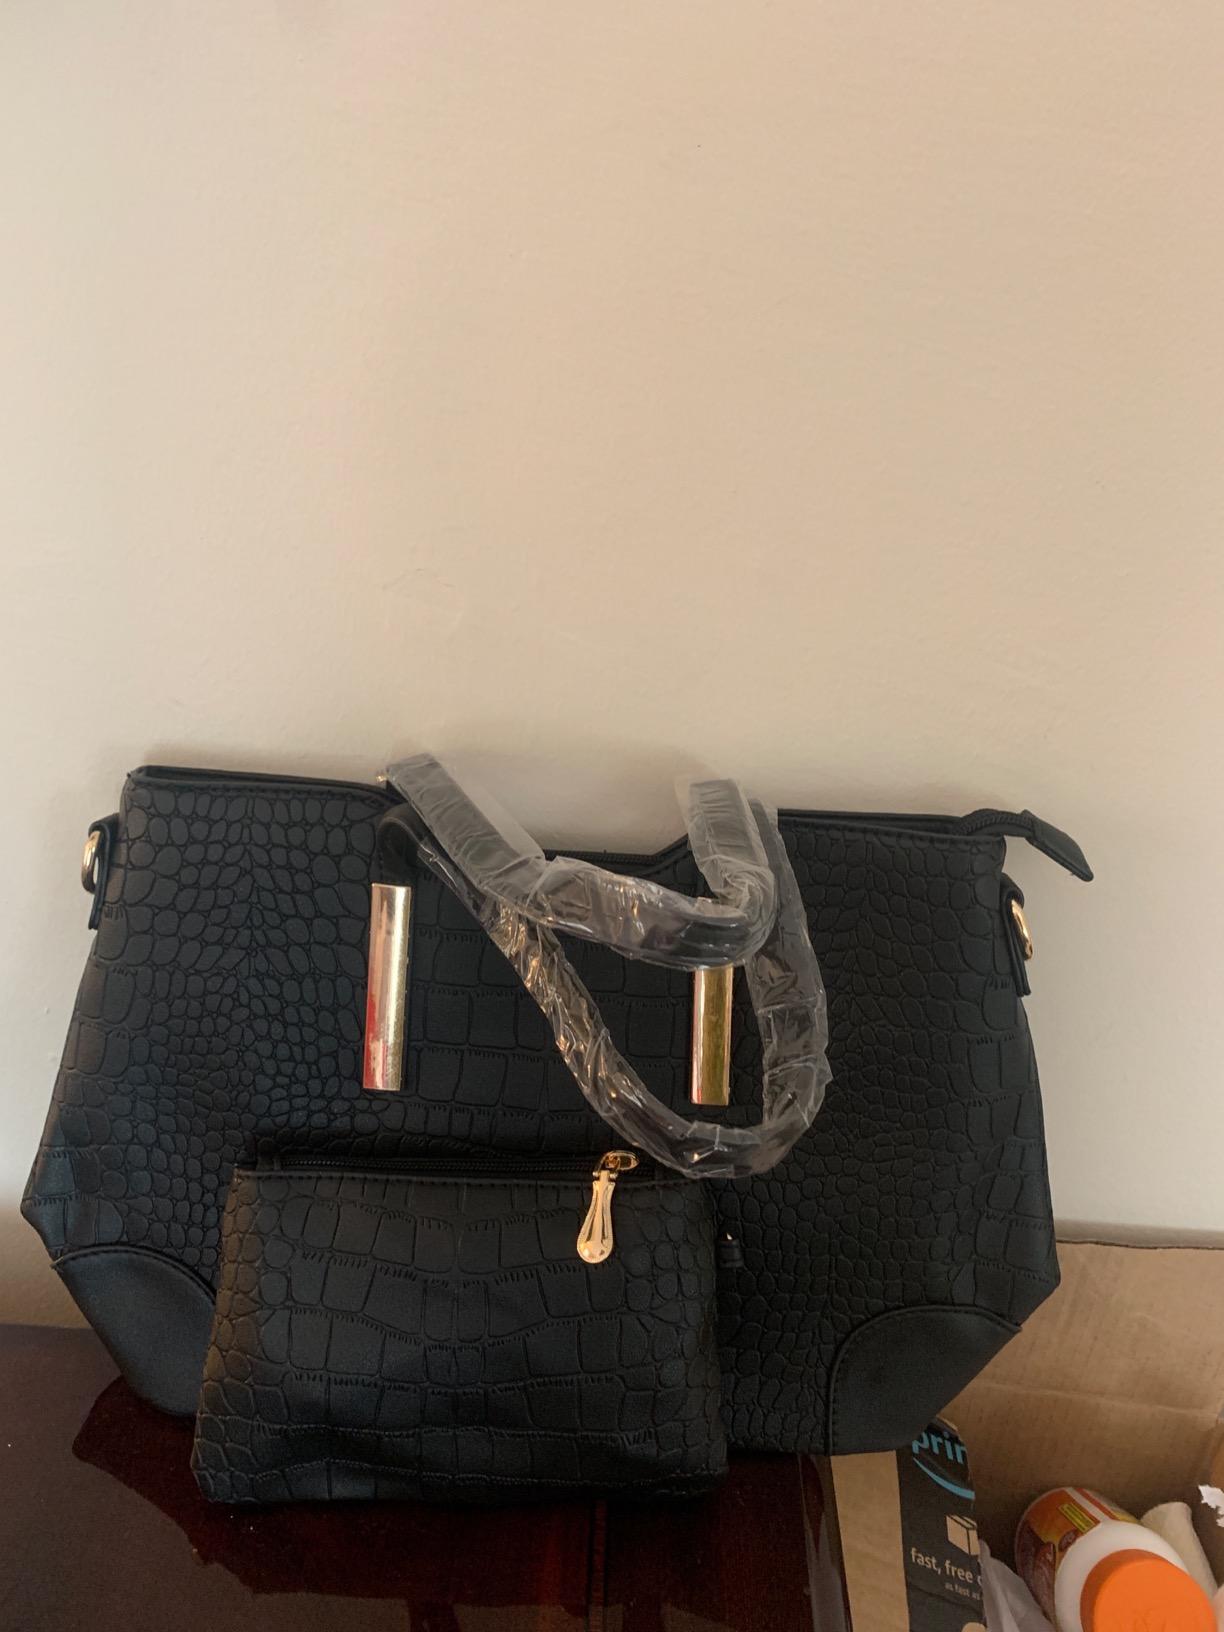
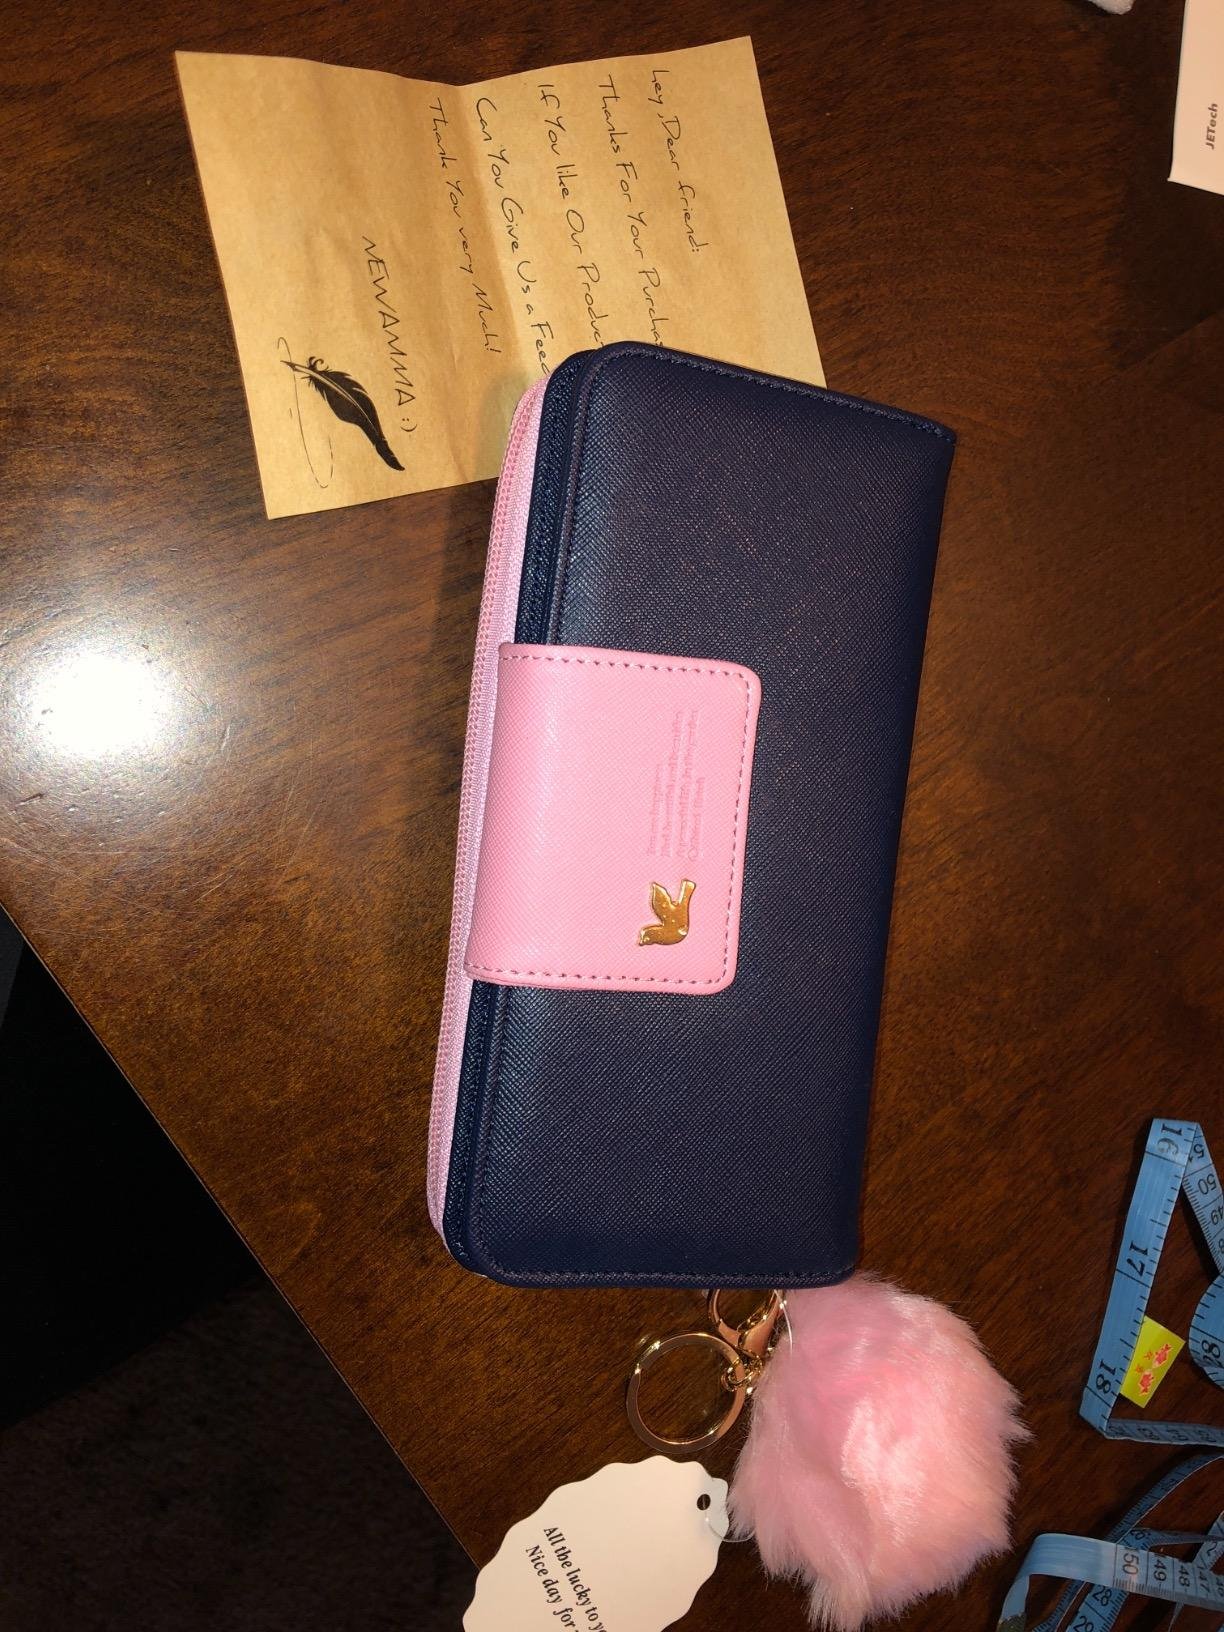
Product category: accessories_handbag
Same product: no